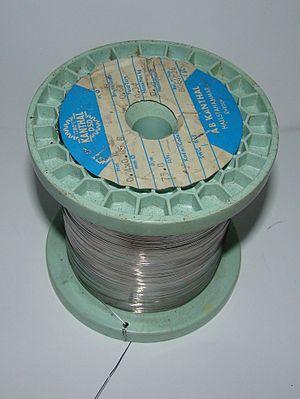
Kanthal est la marque déposée par Sandvik AB d’une famille d’alliages fer-chrome-aluminium utilisée dans les domaines des résistances et des hautes températures. Les alliages de Kanthal sont composés principalement de fer, de chrome et d’aluminium. Le premier alliage de ce type a été développé par Hans von Kantzow à Hallstahammar en Suède. Ces alliages sont fréquemment utilisés comme corps de chauffe du fait de leur tolérance aux températures élevées ainsi que pour leur résistivité de valeur intermédiaire.